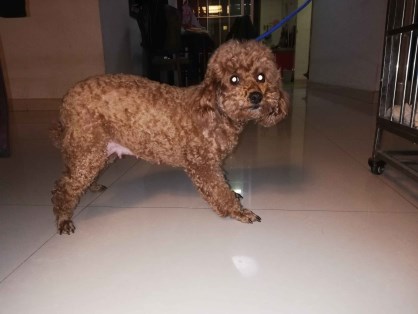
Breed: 7449-n000128-teddy